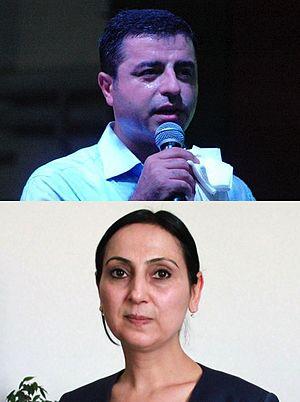
Les élections législatives turques de novembre 2015 se sont tenues le 1ᵉʳ novembre 2015. Elles font suite à l'incapacité du Parti de la justice et du développement, au pouvoir depuis 2002, mais mis en minorité au Parlement en juin 2015, de constituer un gouvernement.
Les élections législatives turques de juin 2015 se sont tenues le dimanche 7 juin 2015, afin d'élire les cinq cent cinquante députés de la Grande Assemblée nationale, pour un mandat de quatre ans. Ces élections ont constitué la 25ᵉ législature.